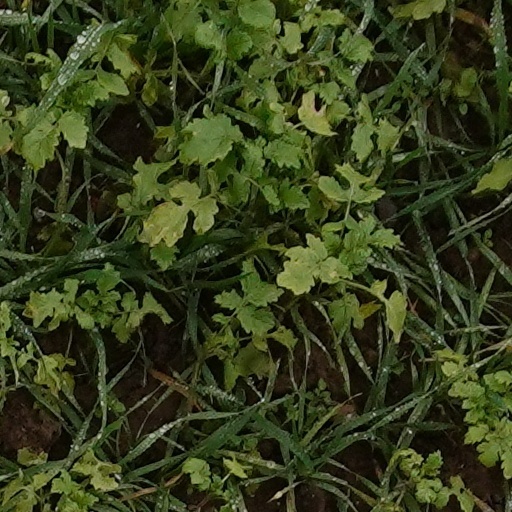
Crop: wheat